History of Norway

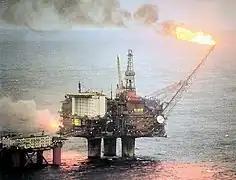
Statfjord oil platform

Norway adopted a policy of neutrality from 1905; during World War I the Norwegian merchant marine was largely used in support of the British, resulting in Norway being classified as The Neutral Ally. Half the Norwegian fleet was sunk and 2,000 seamen were killed by the German Atlantic U-boat Campaign. Some merchants made huge profits from trade and shipping during the war, resulting in an increased division between the classes. The interwar period was dominated by economic instability caused among other by strikes, lock-outs and the monetary policy causing deflation to compensate for too much money having been issued during the war and thus hindering investments. Especially fishermen were hit hard in the period, while farmers retained market prices through organizing regulations. Unemployment peaked at ten percent between 1931 and 1933. Although industrial production increased by eighty percent from 1915 to 1939, the number of jobs remained stable. The Norwegian School of Economics was established in 1936.